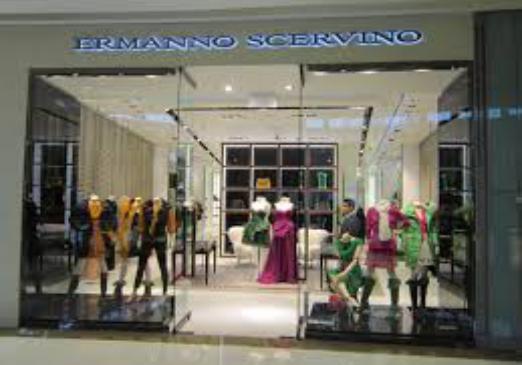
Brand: Ermanno Scervino
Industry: Clothes